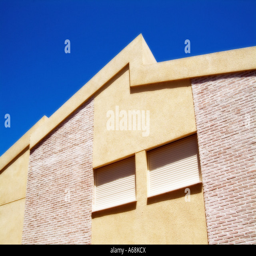
detail of a brand new house